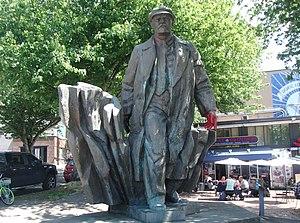
La statue de Lénine de Seattle est une sculpture de bronze de Lénine exposée dans le quartier de Fremont, dans la ville de Seattle, aux États-Unis. Elle se trouvait auparavant en Tchécoslovaquie.